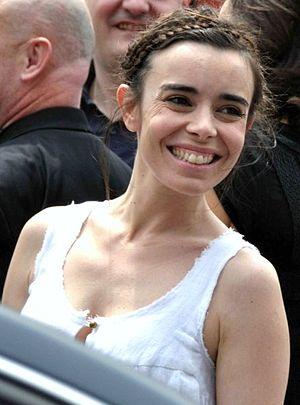
Elodie Bouchez au festival de Cannes.
Tous les garçons et les filles de leur âge est une collection de neuf téléfilms français sur le thème de l'adolescence, commandée par la chaîne Arte et diffusée durant le dernier trimestre 1994. Chaque épisode est réalisé par un cinéaste différent : André Téchiné, Chantal Akerman, Claire Denis, Olivier Assayas, Laurence Ferreira Barbosa, Patricia Mazuy, Émilie Deleuze, Cédric Kahn et Olivier Dahan. Cette série vient d'une idée de Chantal Poupaud qui l'a proposée au producteur Georges Benayoun ainsi qu'à Pierre Chevalier, qui dirige l'unité Fiction d'Arte. Les téléfilms sont créés avec un budget modeste et doivent répondre à une liste de contraintes précises, même si une grande liberté artistique est laissée aux réalisateurs. Ils se déroulent à des époques différentes, entre les années 1960 et les années 1990, époques dont ils doivent utiliser la musique rock.
Élodie Bouchez, née le 5 avril 1973 à Montreuil, est une actrice française.